Educational inequality

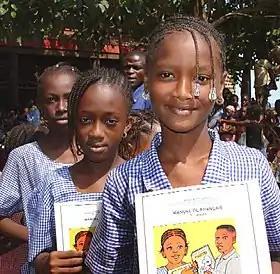
Schoolgirls in Guinea

A broad range of factors contributes to the emergence of socioeconomic achievement gaps. The interaction of different aspects of socialization is outlined in the model of mediating mechanisms between social background and learning outcomes. The model describes a multi-step mediation process. Socially privileged families have more economic, personal, and social resources available than socially disadvantaged families. Differences in family resources result in differences in the learning environments experienced by children. Children with various social backgrounds experience different home learning environments, attend different early childhood facilities, schools, school-related facilities, and recreational facilities, and have different peer groups. Due to these differences in learning environments, children with various social backgrounds carry out different learning activities and develop different learning prerequisites.